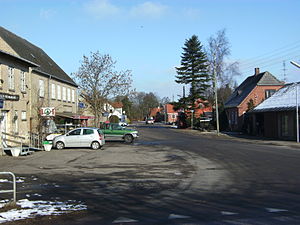
Øster Ulslev / Galleri
Øster Ulslev er en landsby på Sydøstlolland - kig mod nord
Øster Ulslev er en landsby på det sydøstlige Lolland med 252 indbyggere, beliggende i Øster Ulslev Sogn. Landsbyen ligger i Guldborgsund Kommune og tilhører Region Sjælland.